Théâtre Grévin

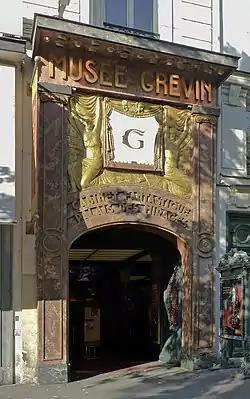

The Théâtre Grévin is a Parisian theatre situated at 10 boulevard Montmartre in the 9th arrondissement of Paris and located within the Musée Grévin. It also overlooks the Passage Jouffroy.